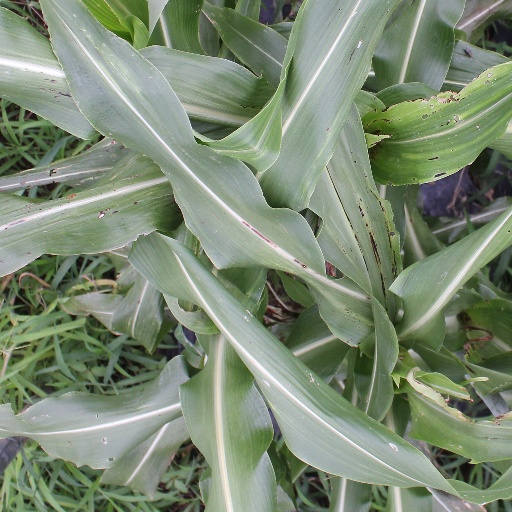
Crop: sorghum